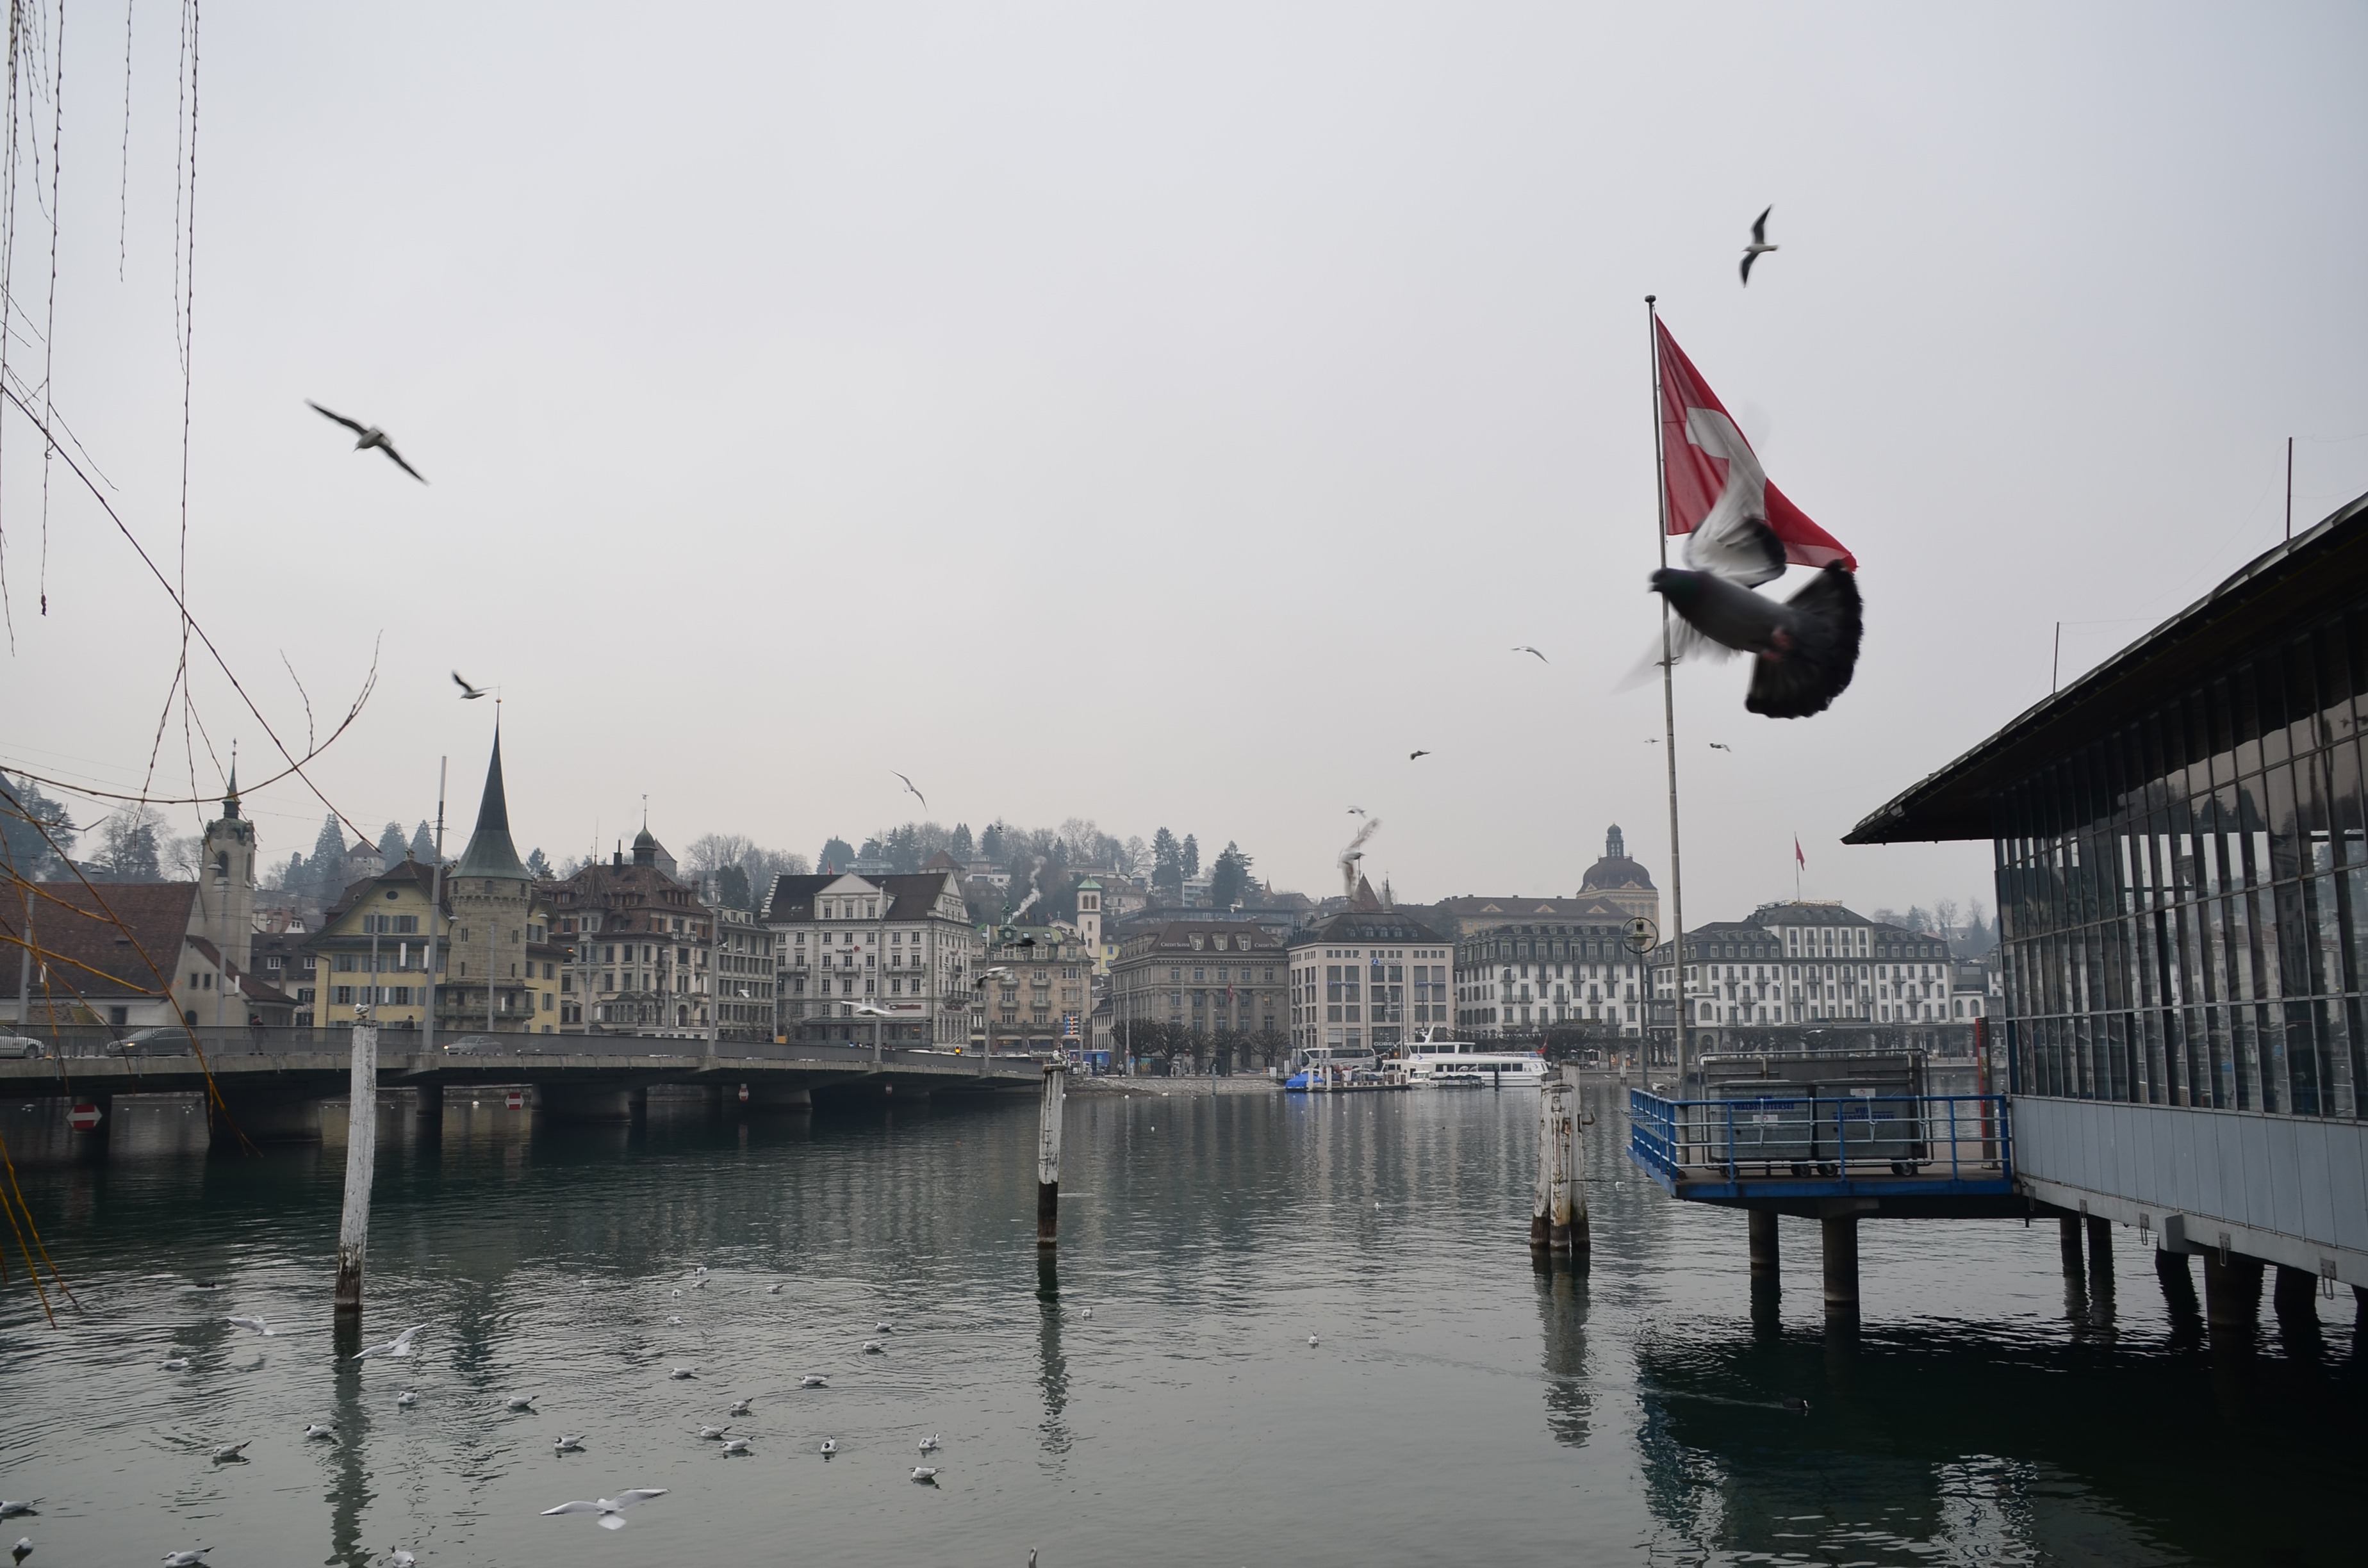
sea, water, dock, architecture, boat, skyline, lake, building, city, urban, cityscape, downtown, vehicle, scenic, scenery, harbor, marina, boating, swiss, luzern